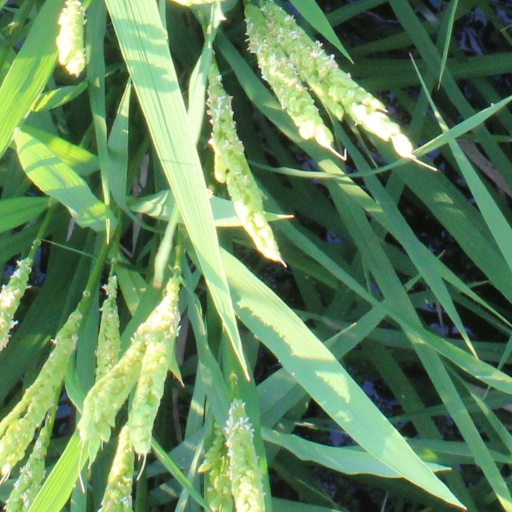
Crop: rice